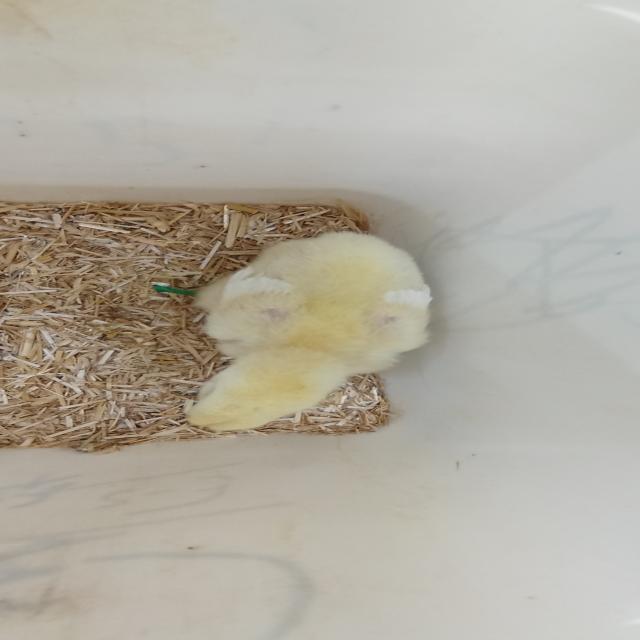
Weight: 219 g